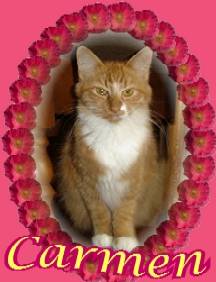
Label: cat